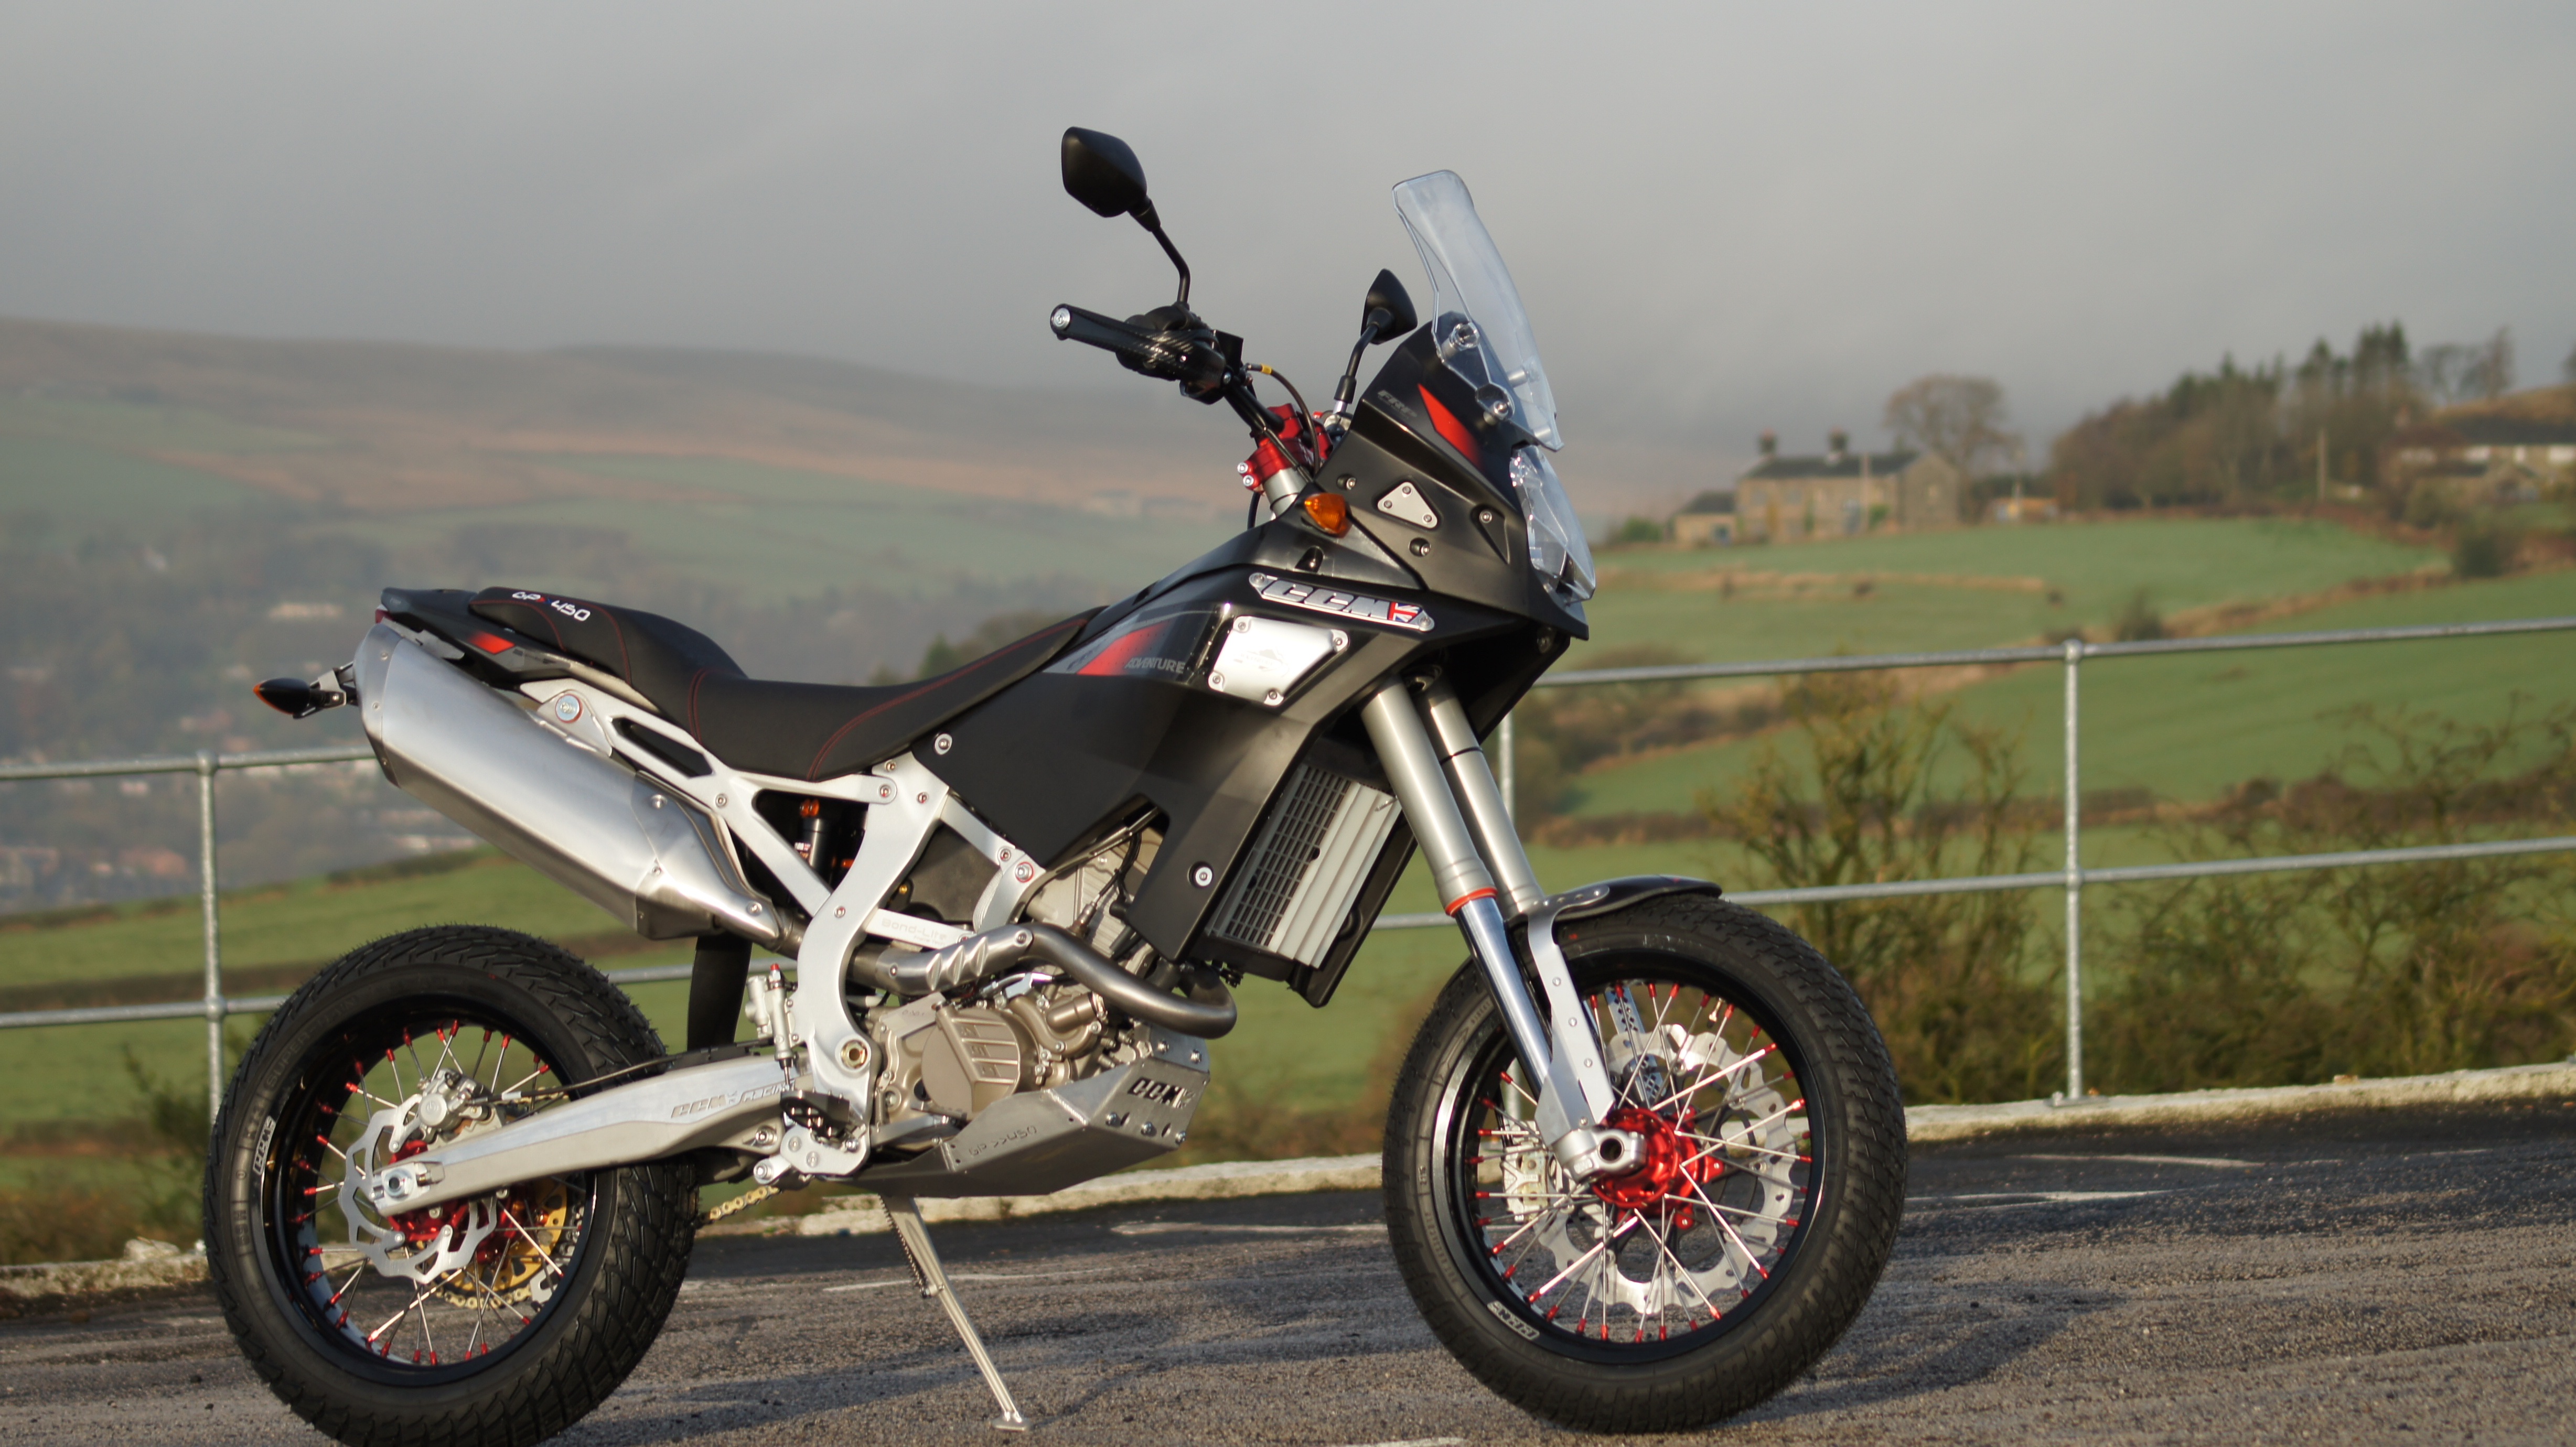
outdoor, car, wheel, adventure, country, vehicle, journey, motorcycle, motocross, freedom, extreme sport, motorbike, sports, racing, motorsport, moorland, freestyle motocross, masculine, motorcycle racing, automobile make, automotive exterior, stunt performer, endurocross, supermoto, pennines